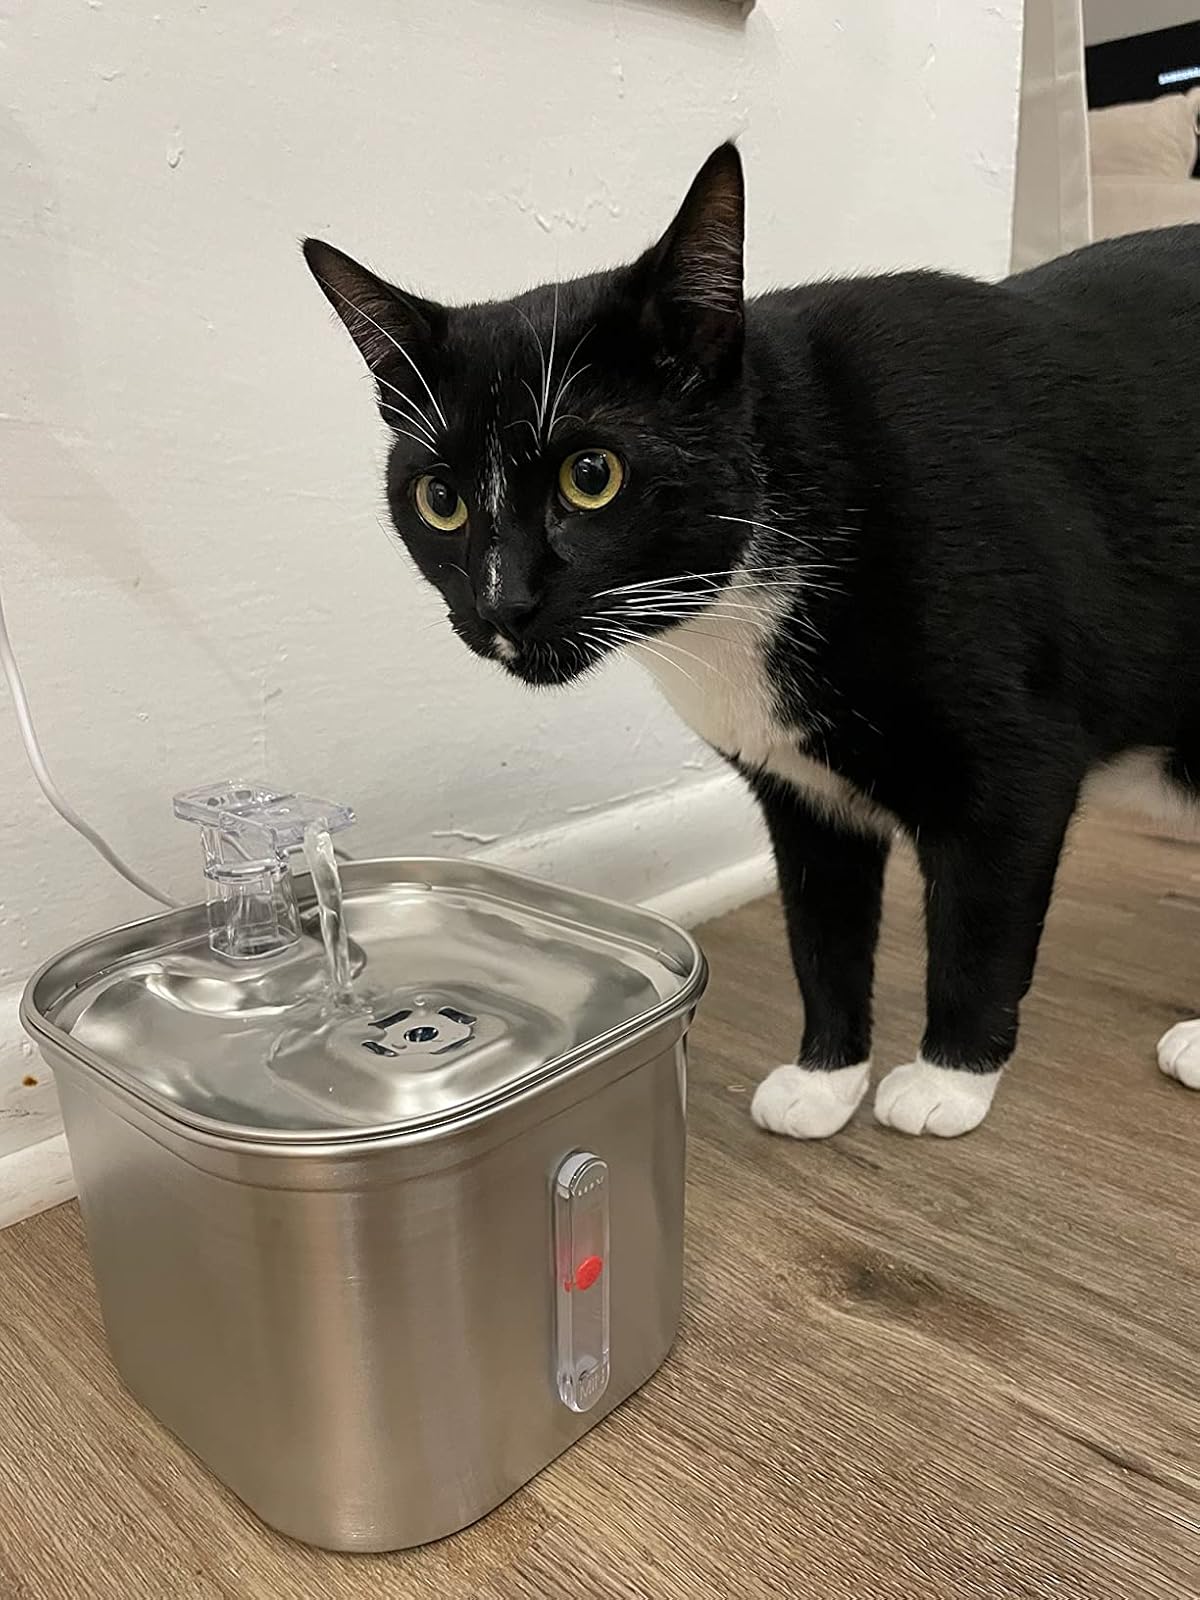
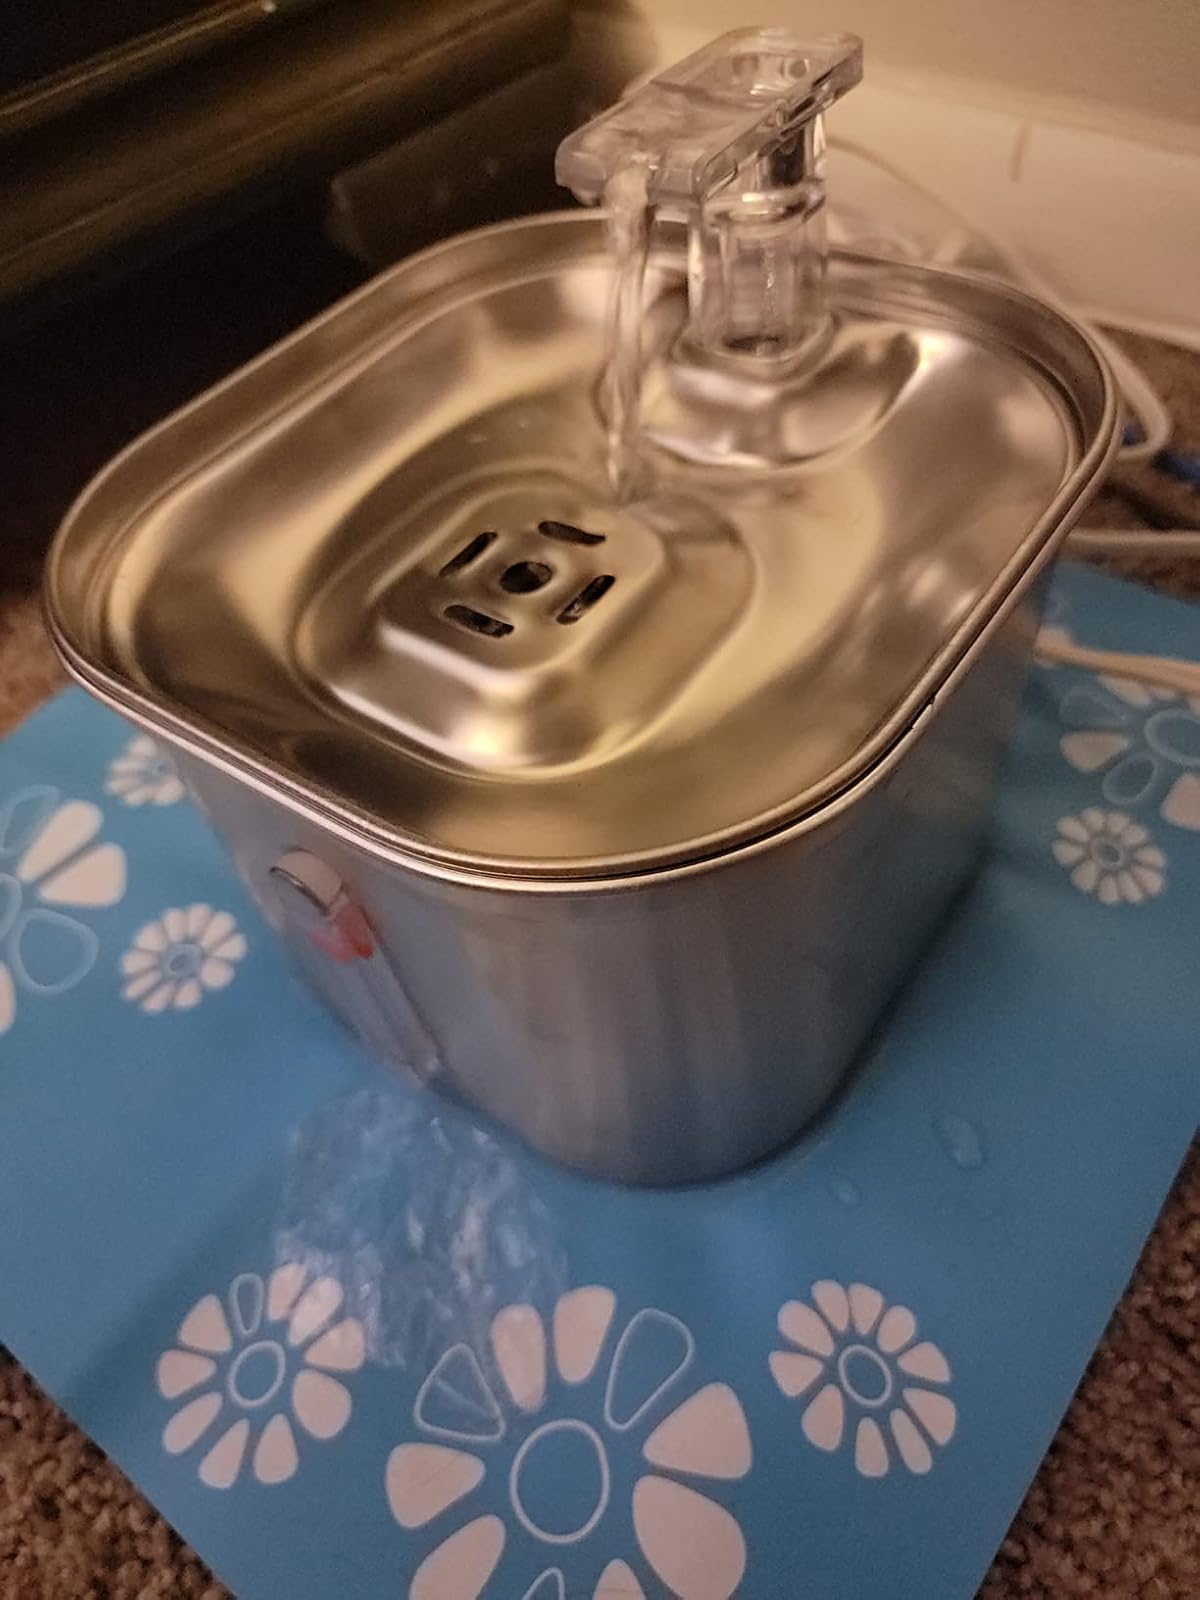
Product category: items_bowl
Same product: yes